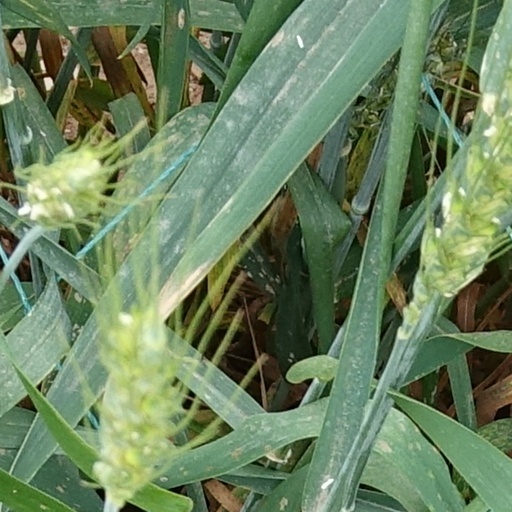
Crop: wheat